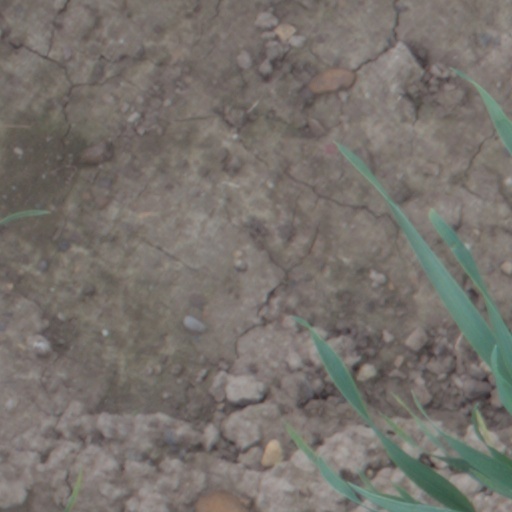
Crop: wheat